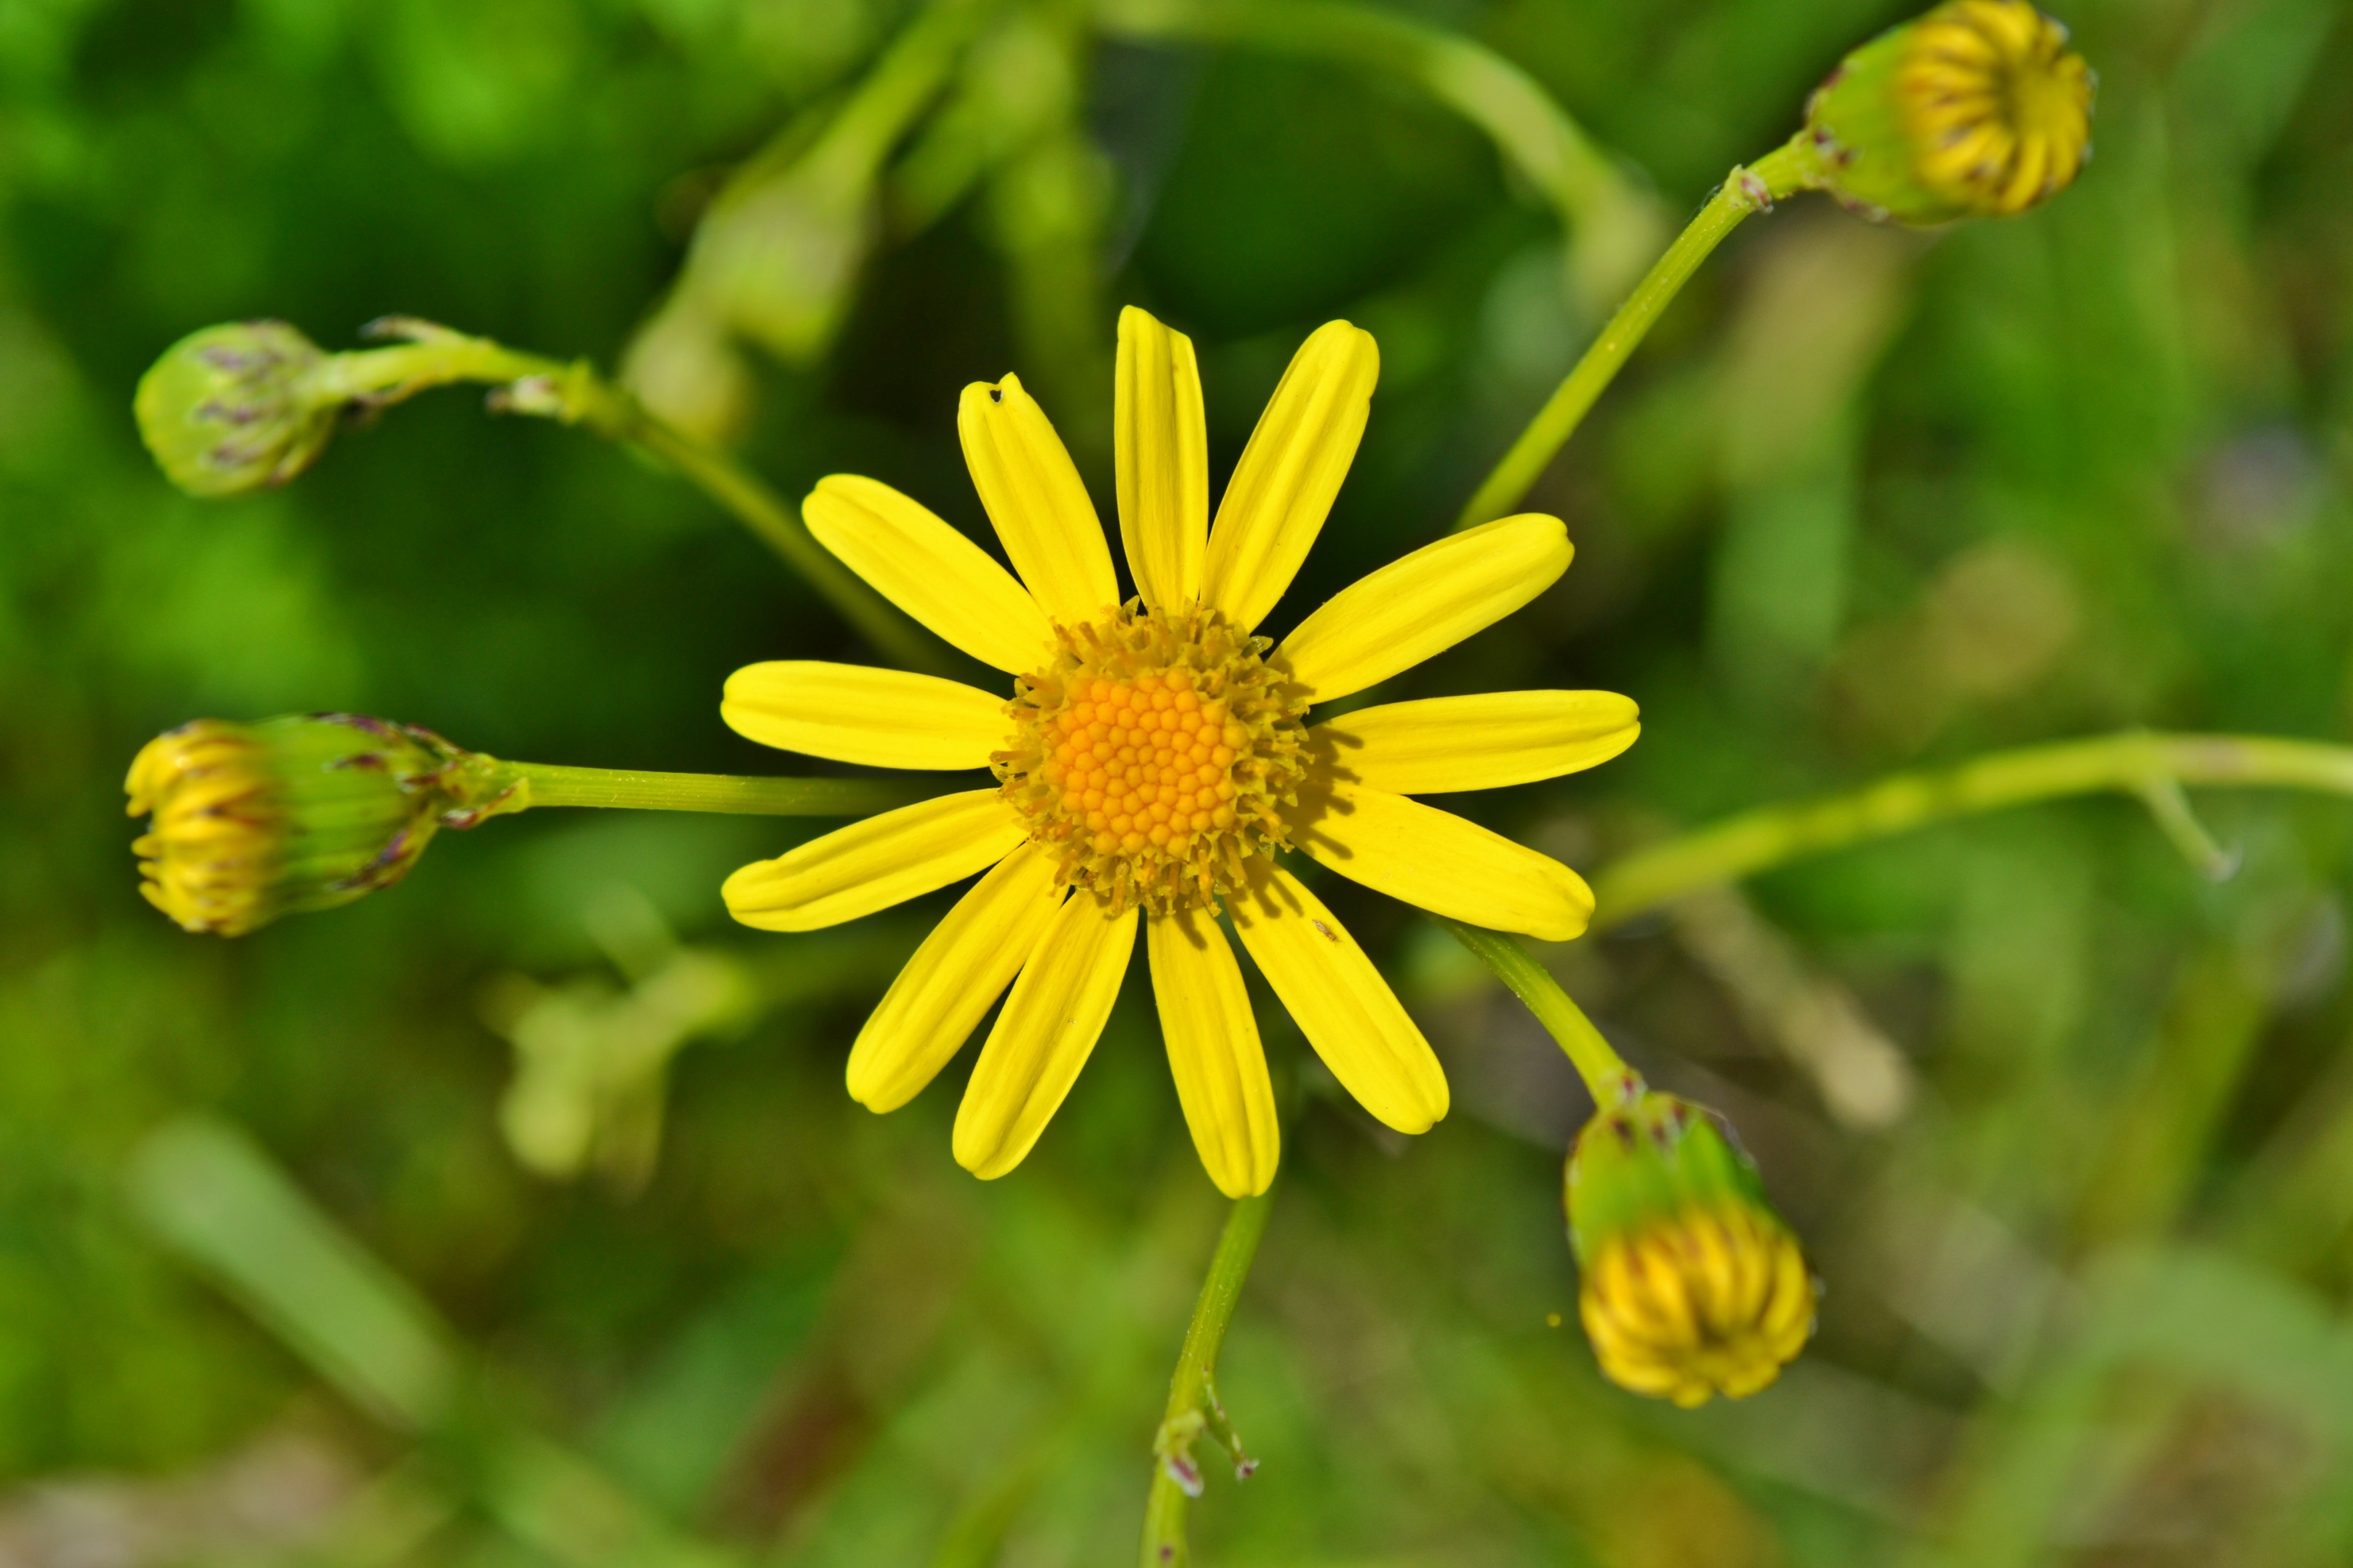
nature, plant, meadow, prairie, flower, summer, spring, green, botany, colorful, yellow, flora, fauna, plants, wildflower, flowers, close up, wild flowers, petals, yellow flowers, nectar, chamomile, coloured, macro photography, flowering plant, daisy family, yellow camomile, plant stem, land plant